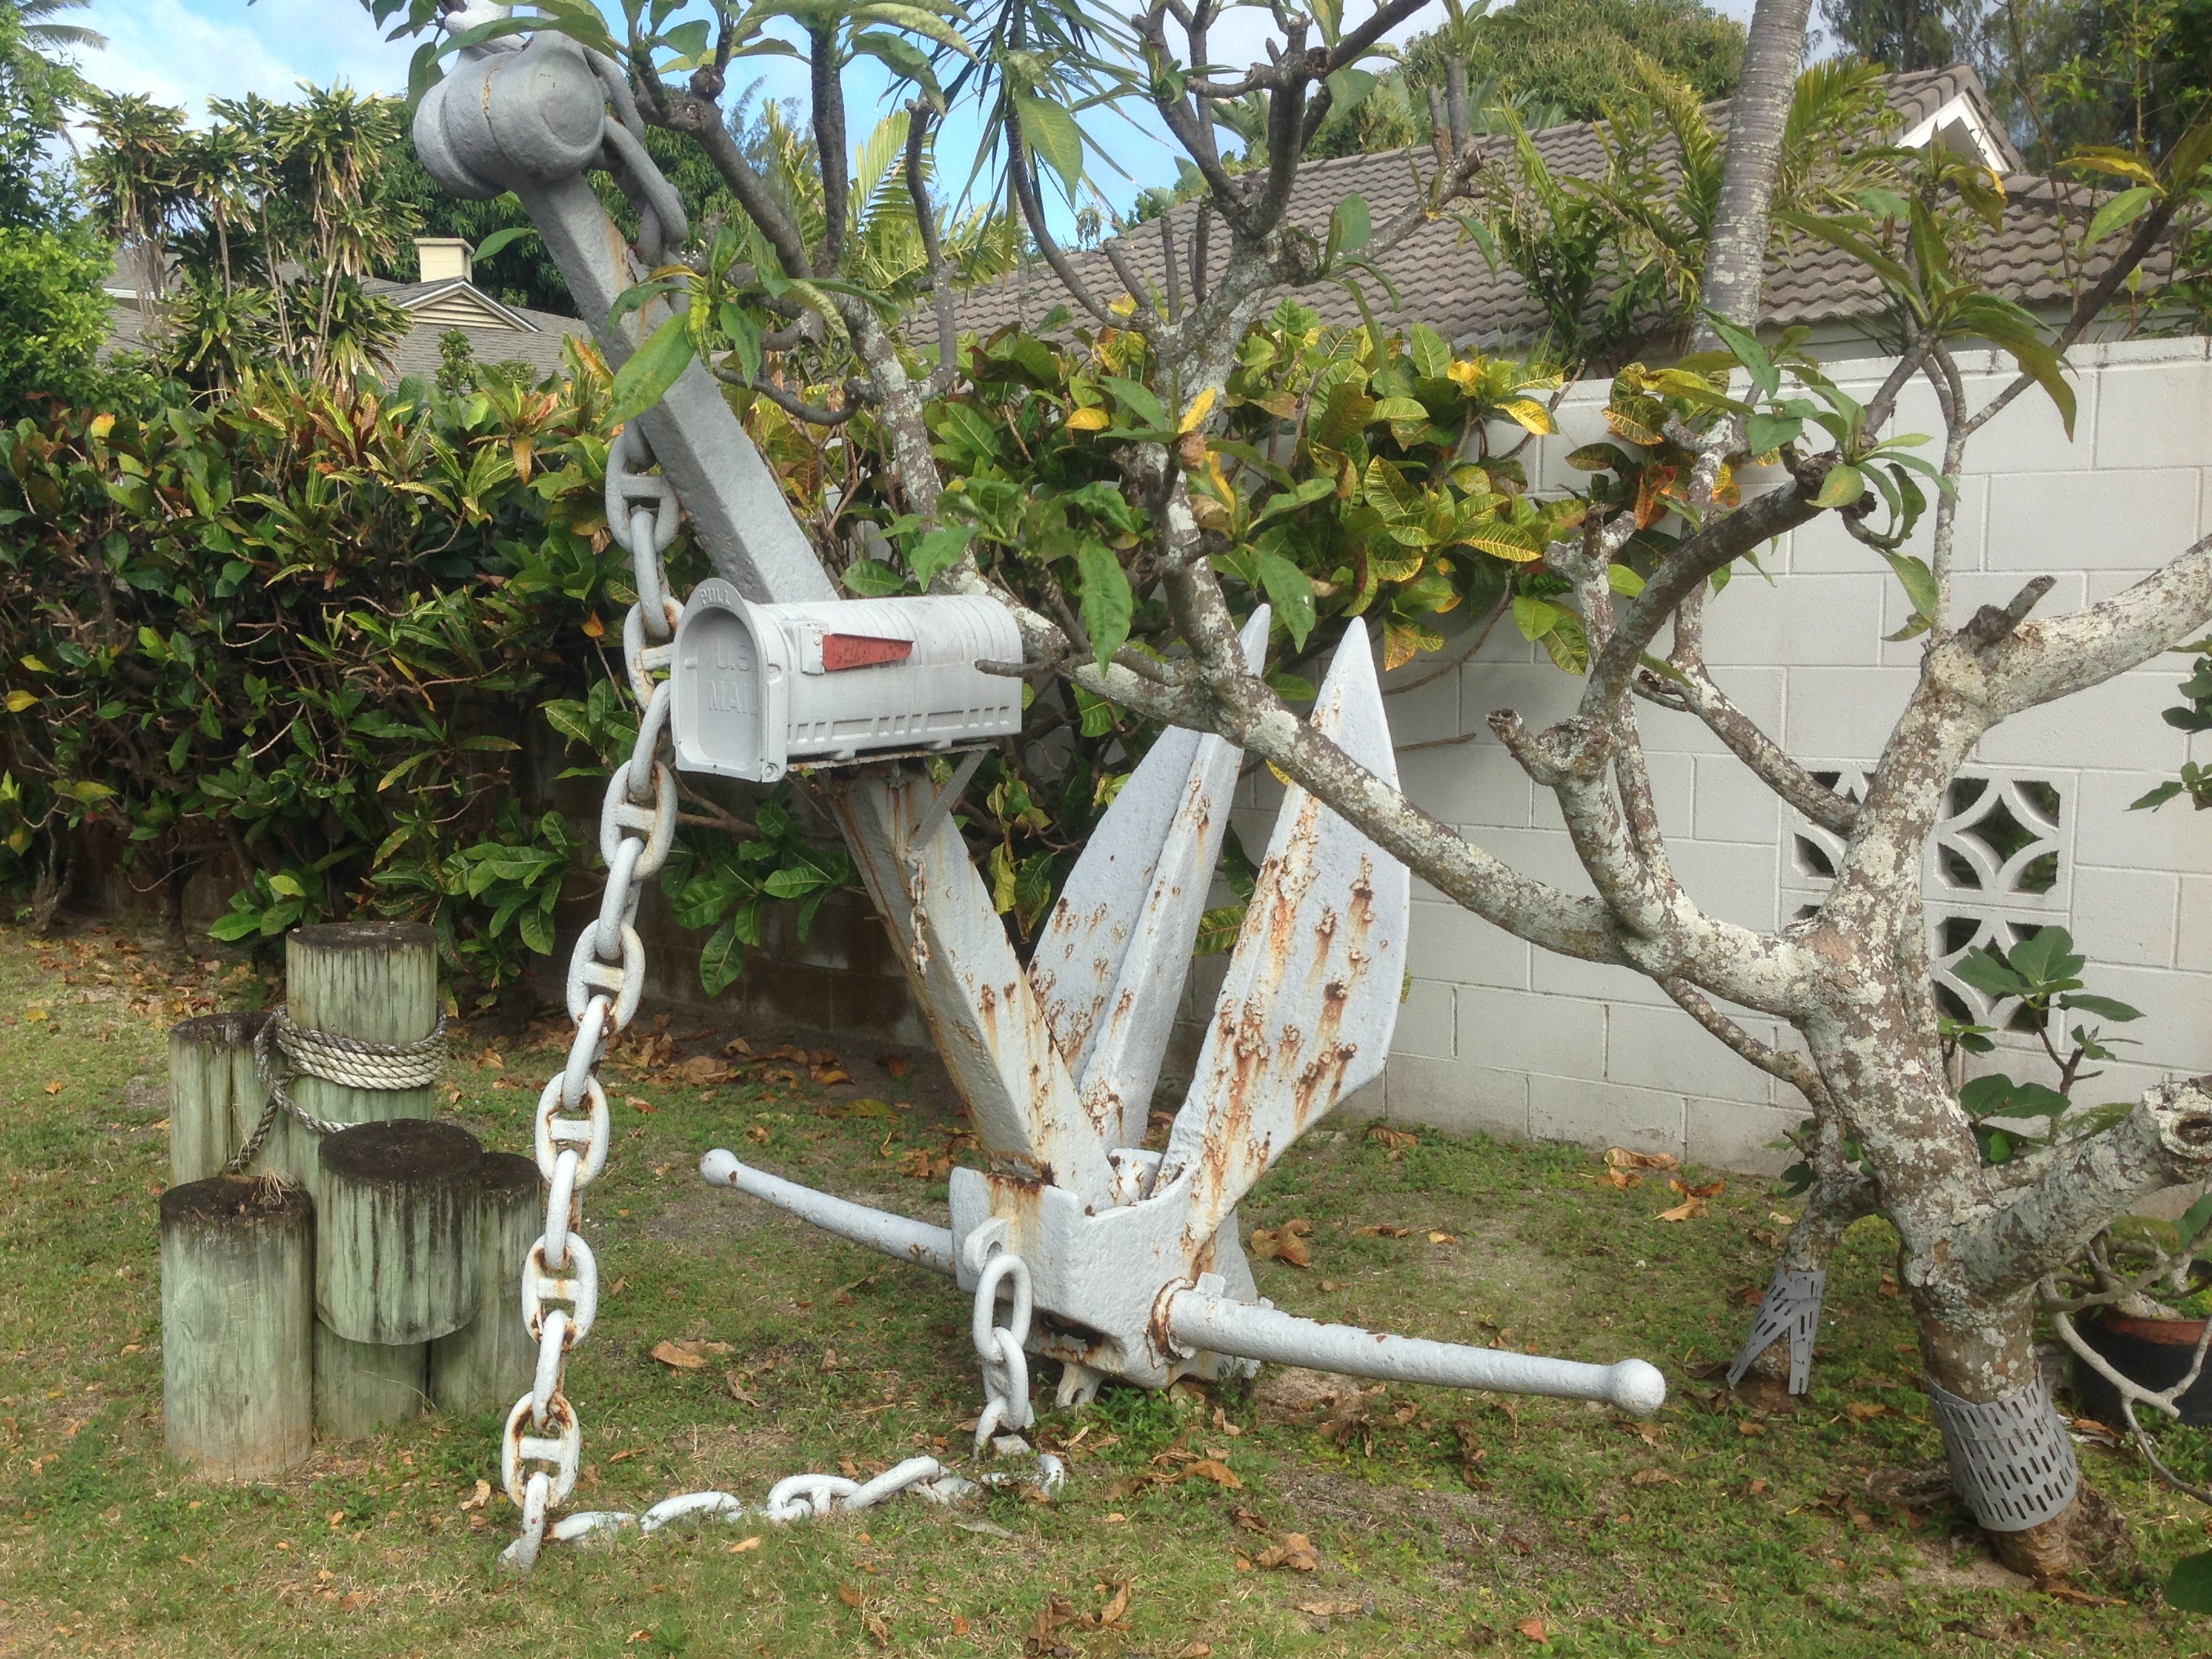
tree, plant, flower, garden, sculpture, yard